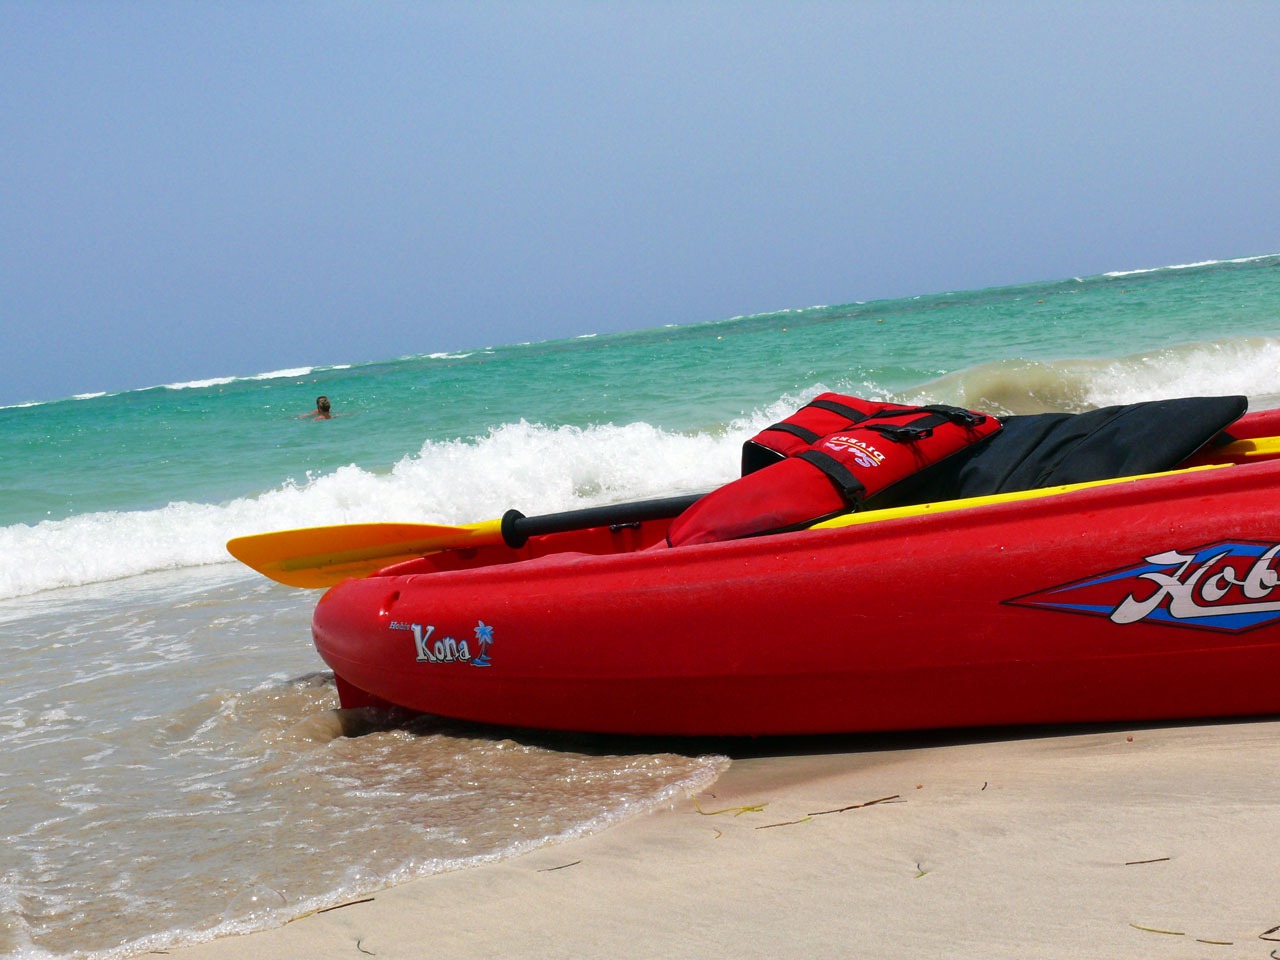
boat, boating, vehicle, motorboat, powerboating, watercraft, watercraft rowing, sea kayak, sea, inflatable boat, dinghy, personal water craft, jet ski, surfing equipment and supplies, paddle, kayak, f1 powerboat racing